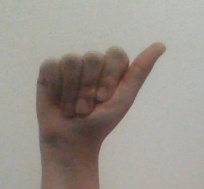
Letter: dhad